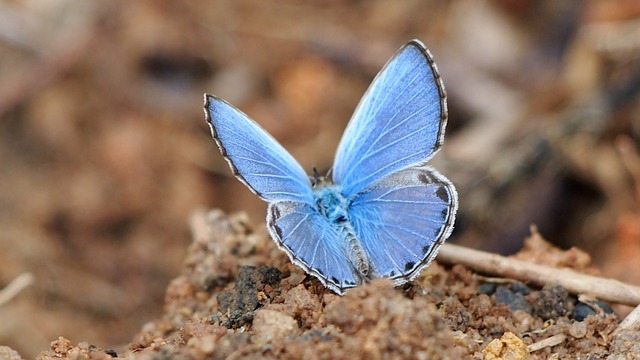
Label: farfalla